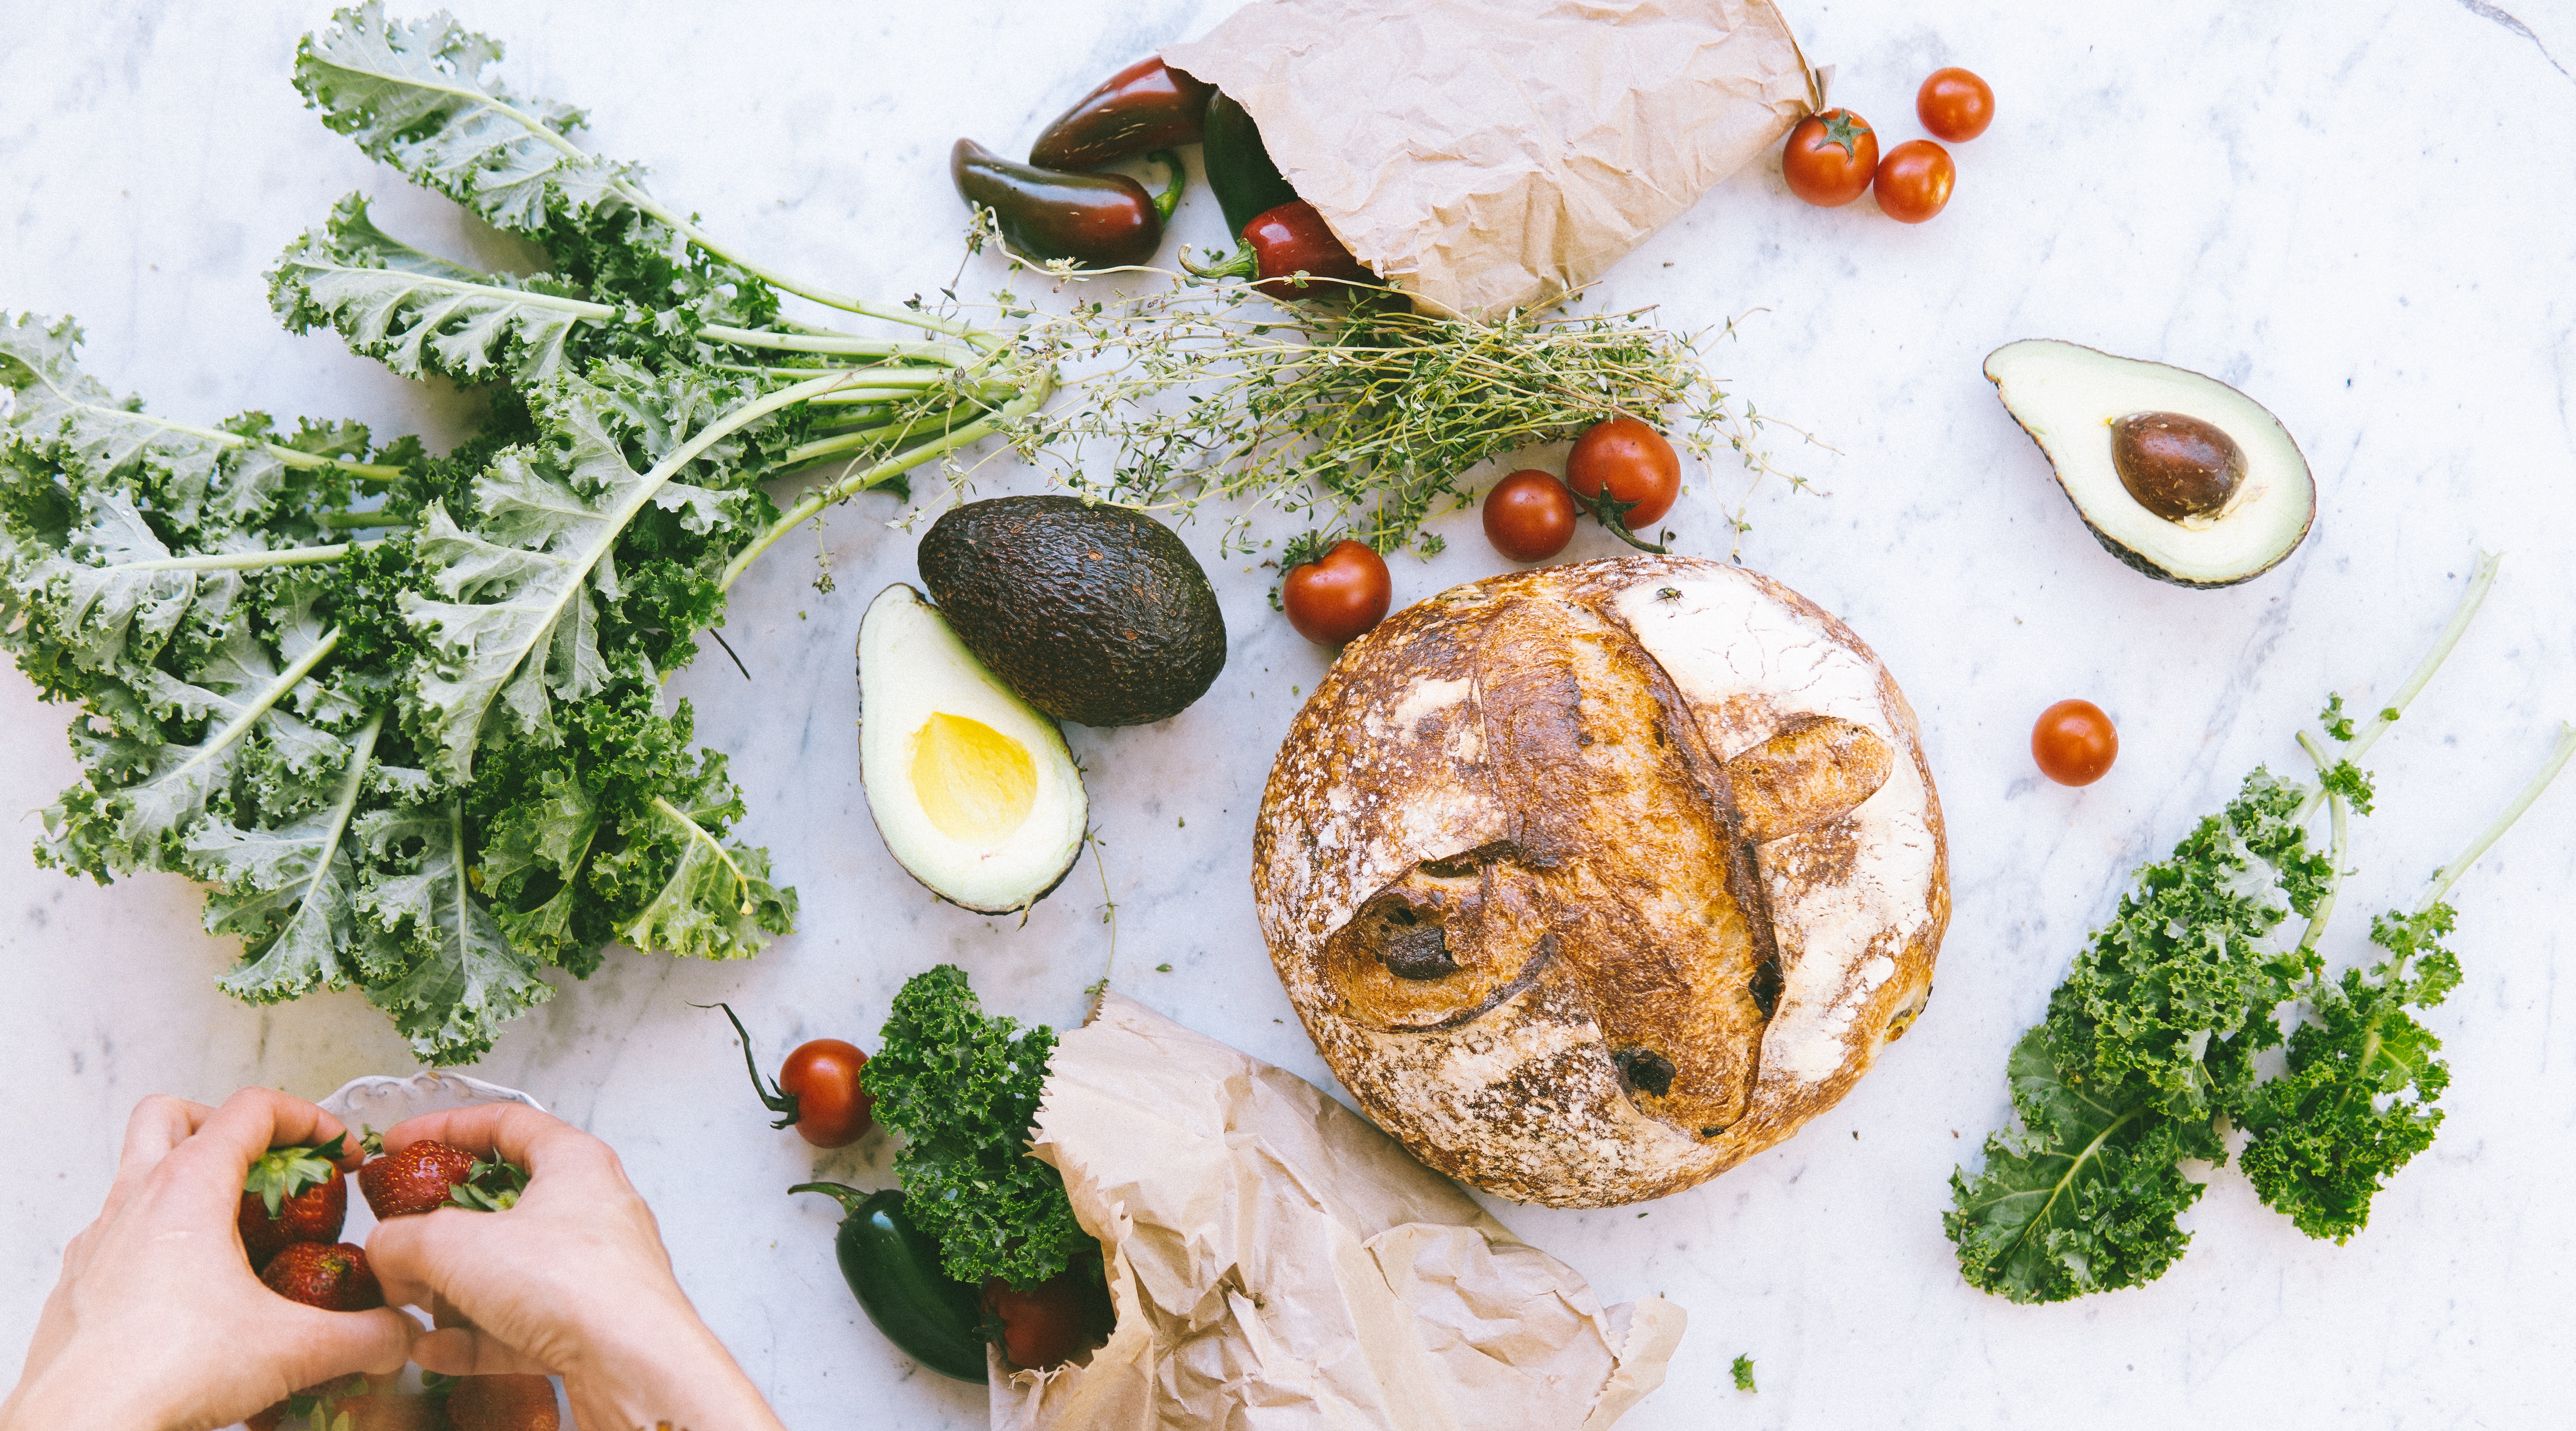
dish, food, cuisine, ingredient, produce, vegetarian food, leaf vegetable, garnish, Persillade, recipe, herb, vegetable